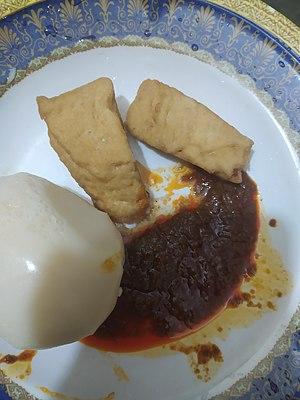
Akassa ou Gui avec du fromage de soja.
L'akassa, ou gui, en langue fon-gbe, est une sorte de pâte faite à base de maïs cuit, moulu et trempé, consommée au Bénin, au Nigeria, au Burkina faso, au Togo et en Côte d'Ivoire. L'akassa a un goût un peu fermenté et se consomme avec la sauce de poisson ou de viande. Elle peut servir aussi à la préparation d'une bouillie.
Amon soja est un fromage fabriqué à base du Soja. C'est un produit typiquement béninois qui est très prisé par la population.Il est utilisé dans la préparation de soupes traditionnelles et modernes en Afrique de l'ouest. Sa réalisation requiert beaucoup de dextérité, de concentration et d’énergie.